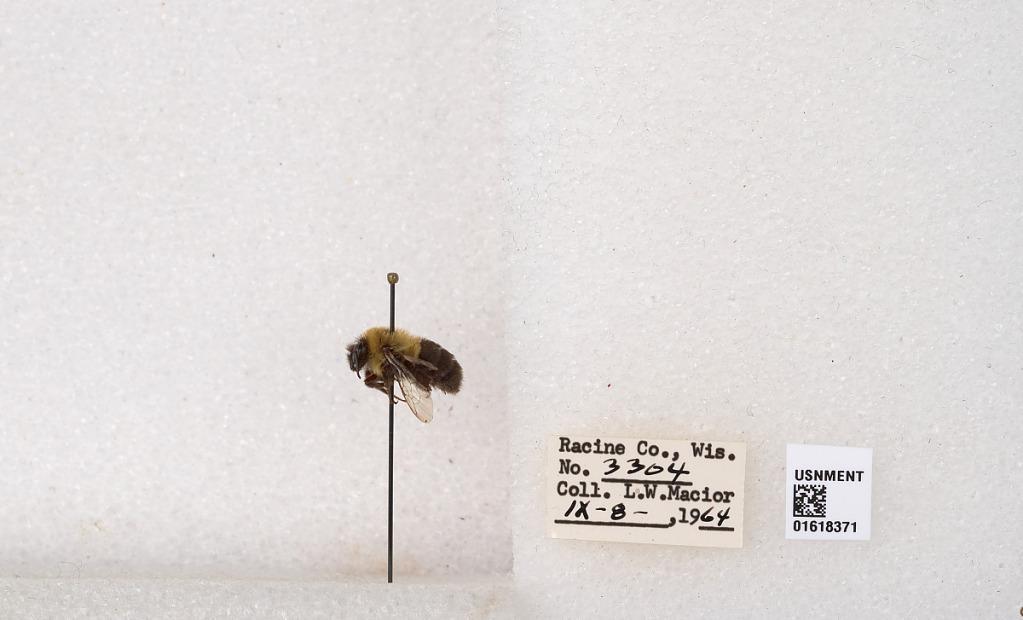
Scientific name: Bombus impatiens Cresson
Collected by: L. Macior
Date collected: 1964-9-8
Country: United States
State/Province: Wisconsin
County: Racine
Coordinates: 42.7299, -87.8123